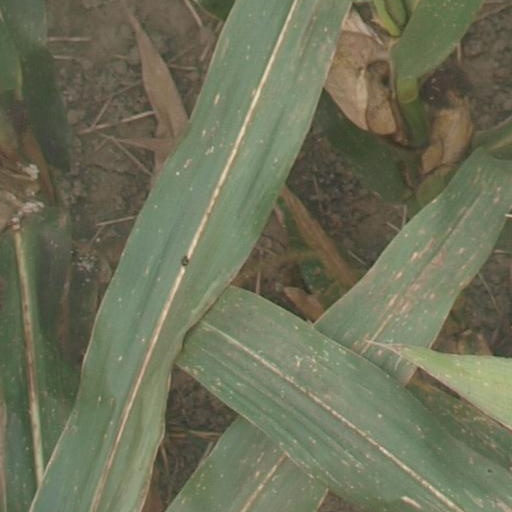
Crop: maize; corn